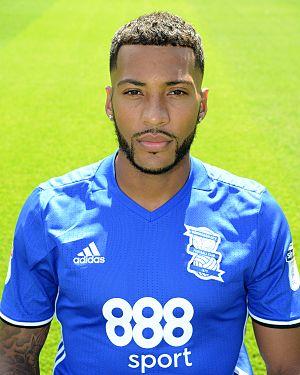
David Lowell Davis, né le 20 février 1991 à Smethwick, est un footballeur anglais qui évolue au poste de milieu de terrain à Charlton Athletic en prêt de Birmingham City.